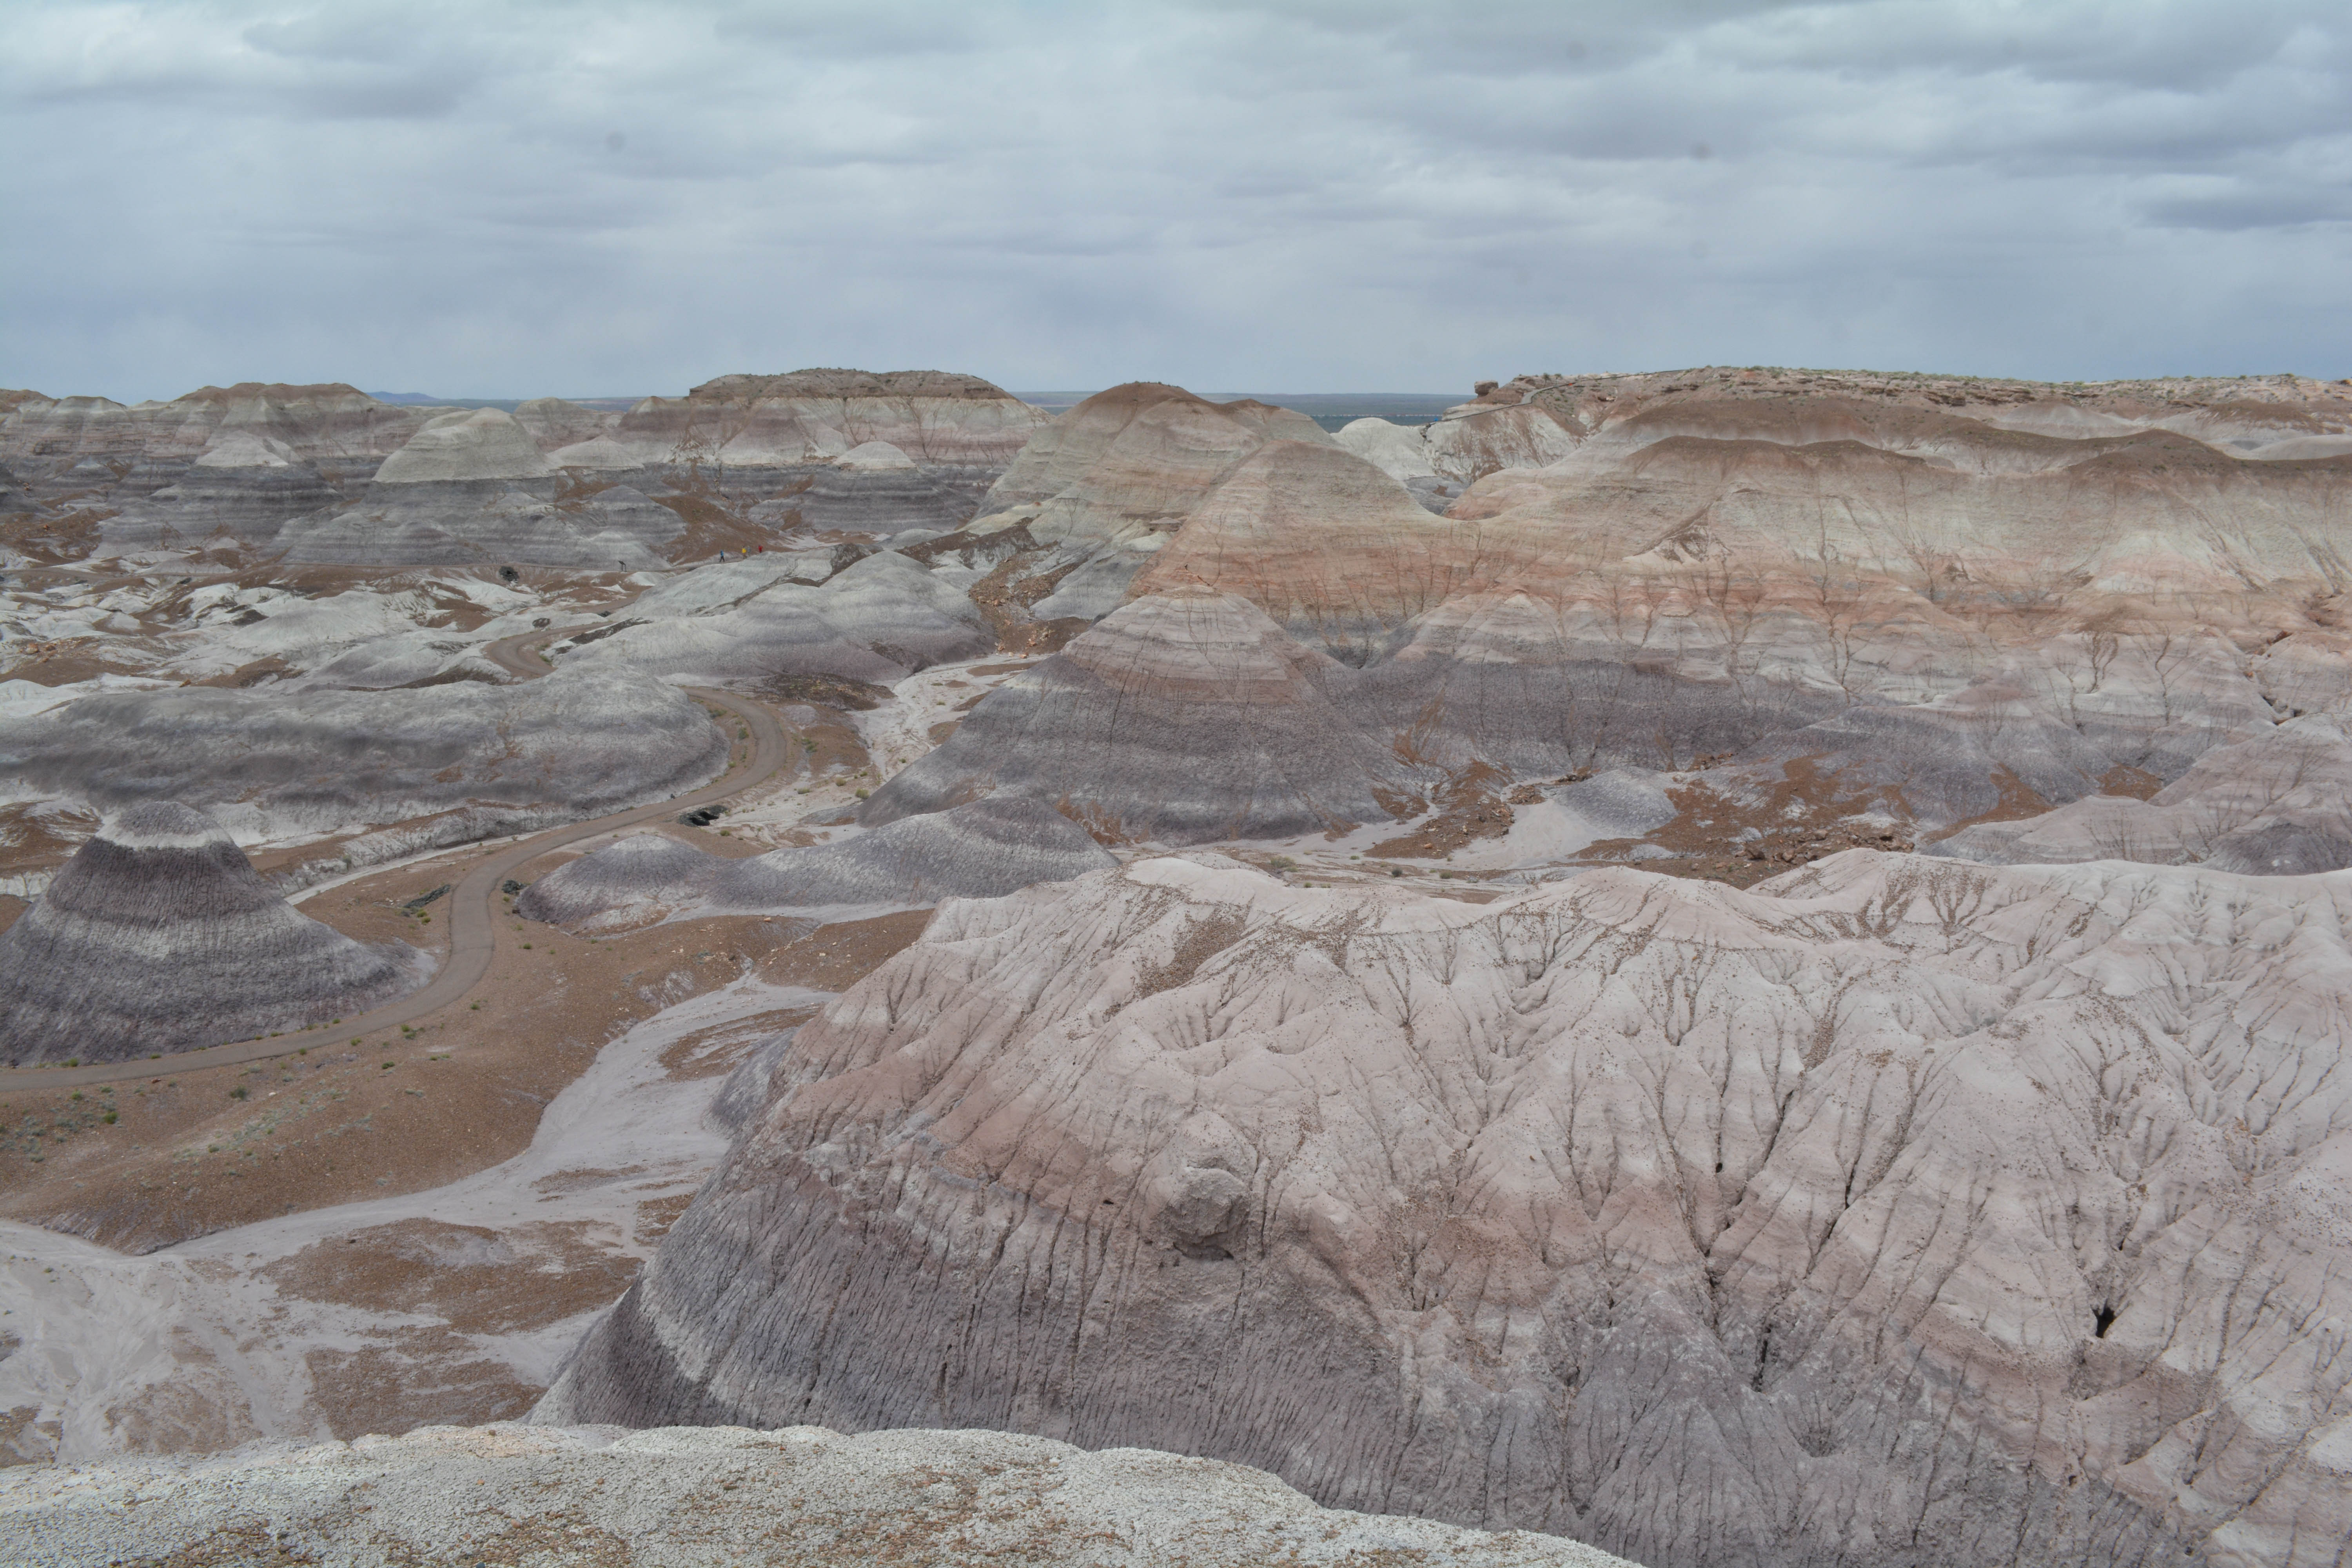
landscape, valley, formation, terrain, geology, badlands, plateau, marccooper, painteddesert, petrifiedforest, route66, holbrook, arizonalandscape, quarry, wadi, landform, natural environment, geographical feature